Japanese tanks of World War II

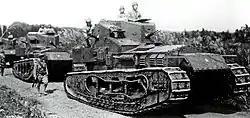
Japanese Whippets

Near the end of World War I, the Japanese showed an interest in armored warfare and tanks and obtained a variety of models from foreign sources. These models included one British Heavy Mk IV and six Medium Mark A Whippets, along with thirteen French Renault FTs (later designated "Ko-Gata Sensha" or "Type A Tank"). The Mk IV was purchased in October 1918 while the Whippets and Renaults were acquired in 1919.